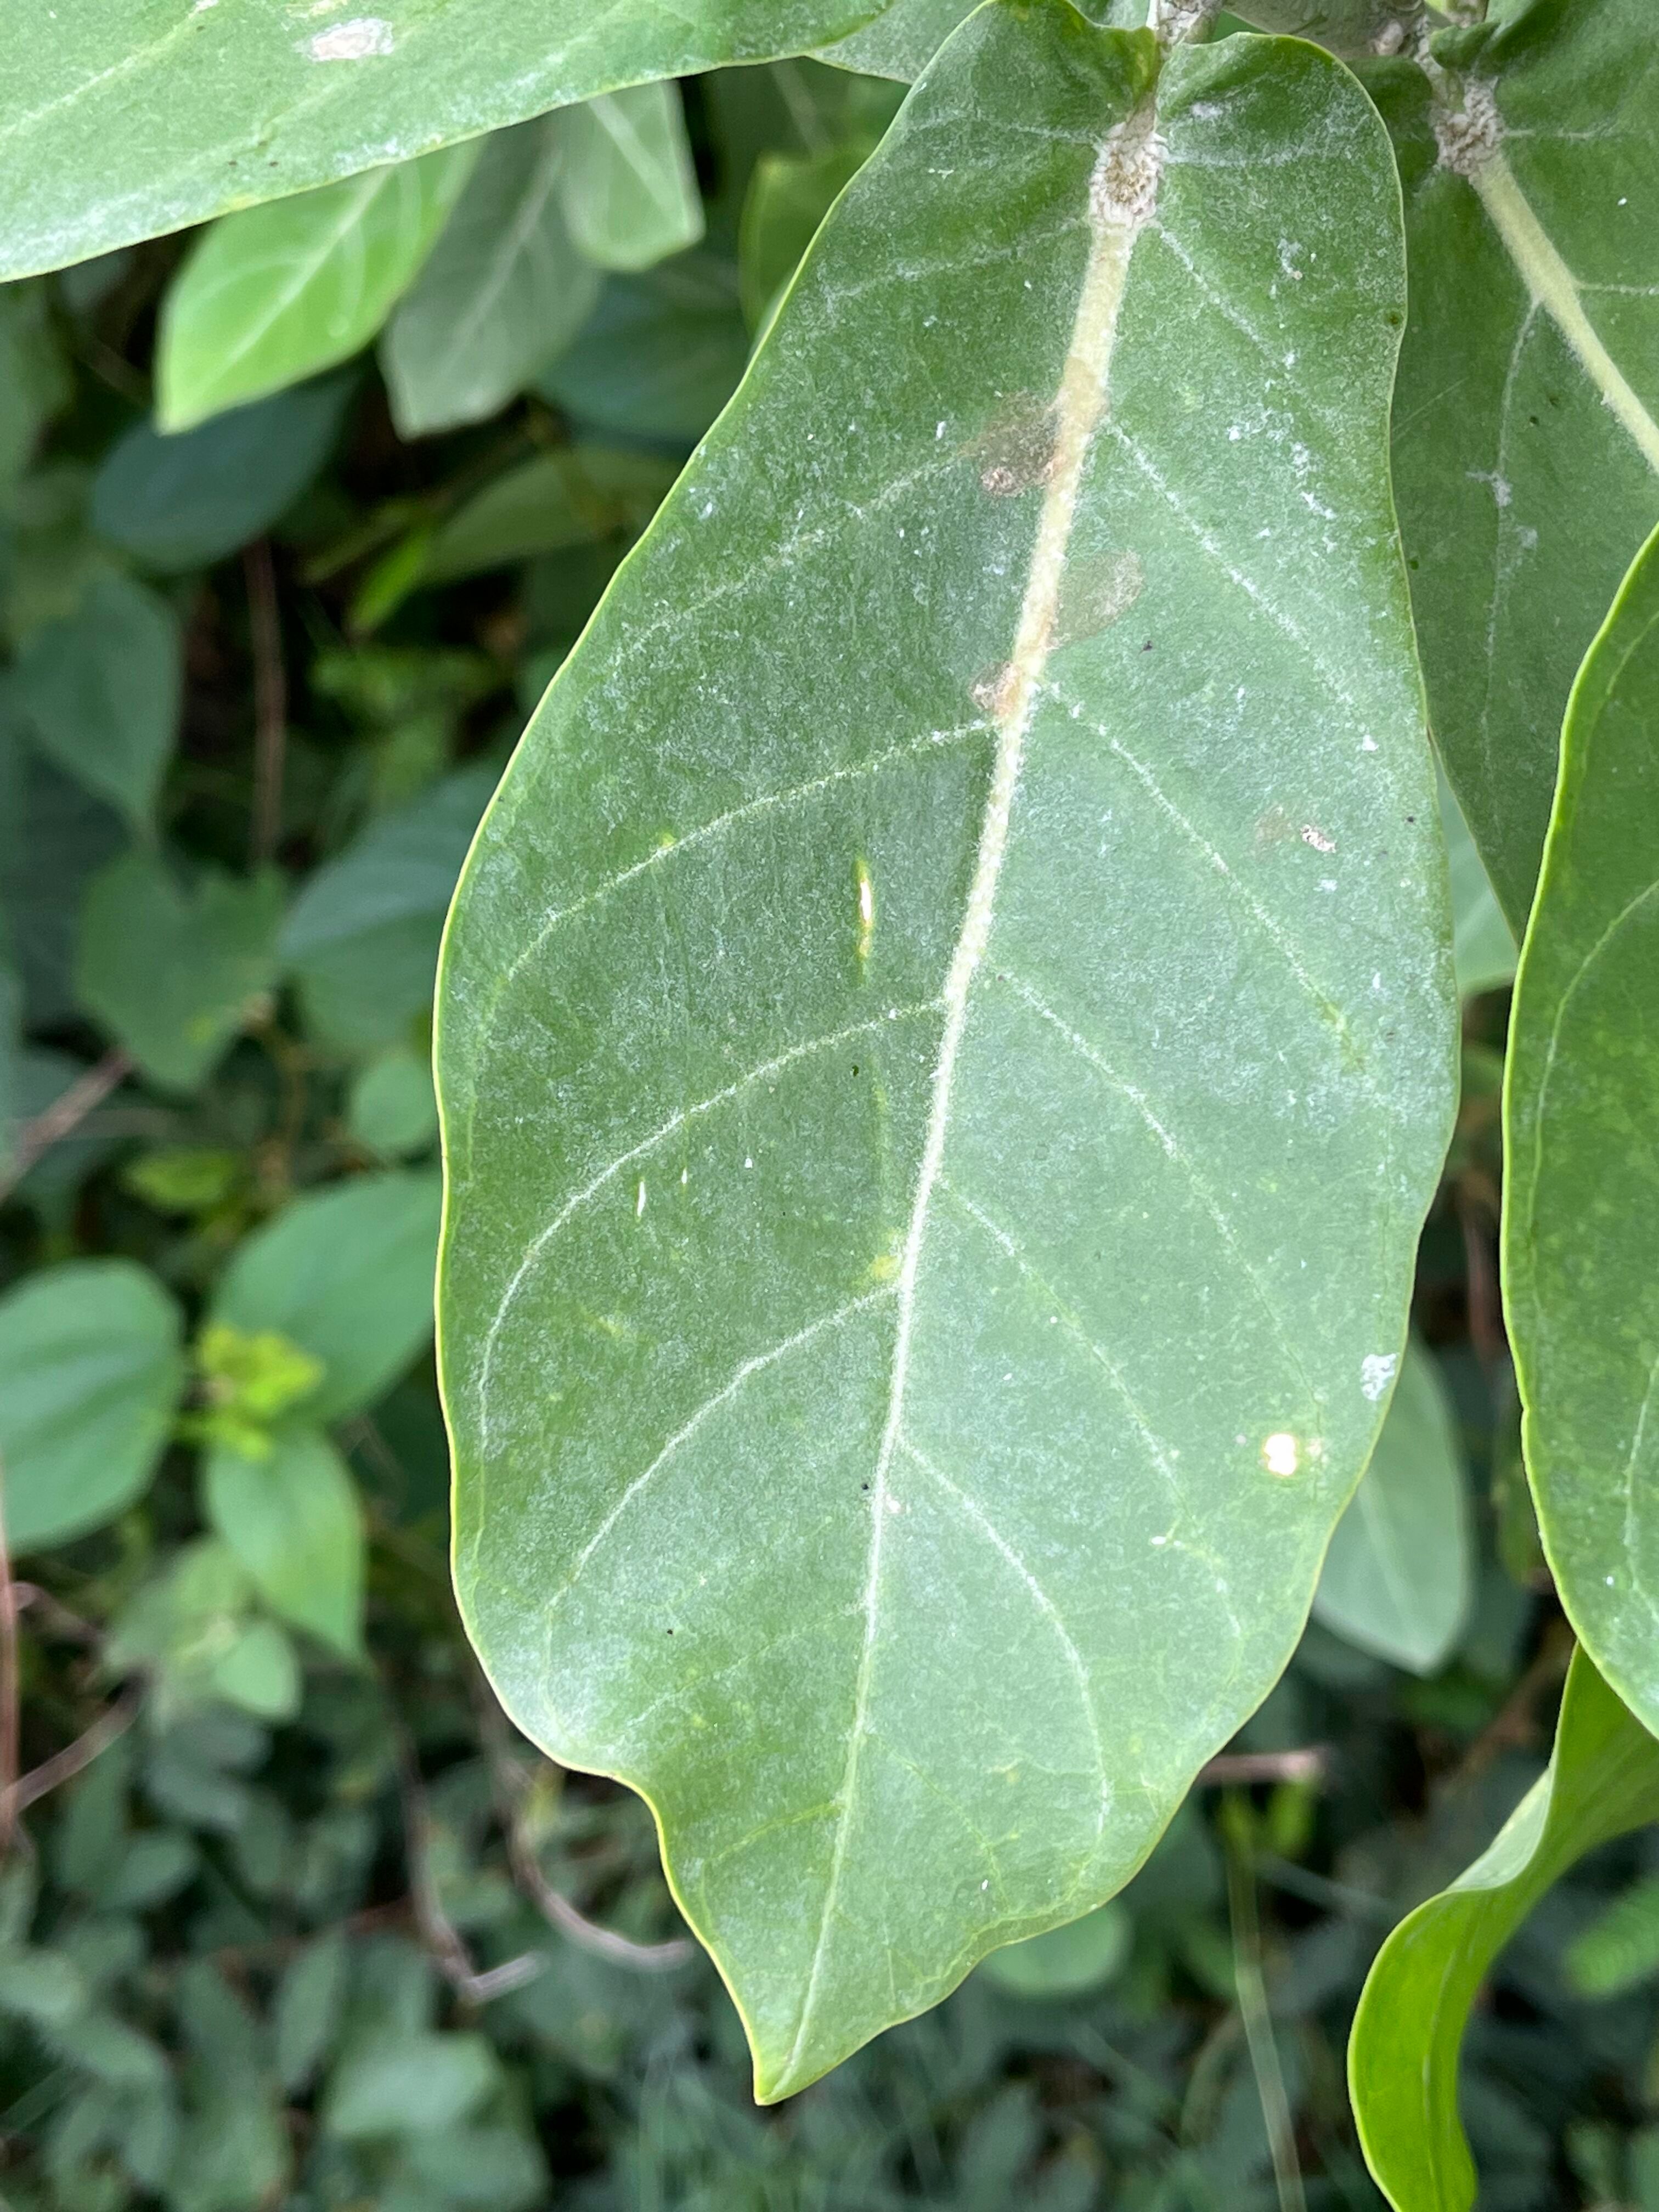
Plant species: calotropis-gigantea